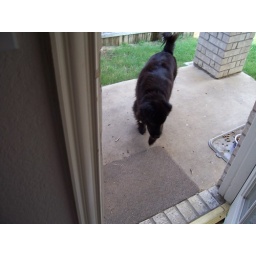
Daisy girl coming in after chasing away the birds and squirrels